Claudio Marchisio

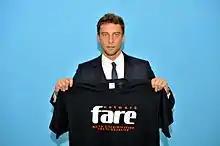
Marchisio holds up the FARE T-shirt and show his support for the FARE Action Weeks 2011.

Marchisio is known for his versatility and ability to play anywhere in midfield, as seen in various formations and positions he has been played in by his coaches. He has been used out wide in both a three- or four-man midfield, or as a defensive midfielder, but his preferred and most effective position is that of a central midfielder, where he is given the license to freely switch between defensive and attacking positions, instead of being limited to a single role. He is sometimes classified as an attacking central midfielder (known as a "mezz'ala" in Italian football), due to his penchant for scoring goals, rather than as a traditional deep-lying "creative" central midfielder (known as a "regista" in Italian football) in the mold of Andrea Pirlo. In the English language media he has been described as a "box-to-box midfielder" as he is neither a pure defensive nor an attacking midfielder, although he is able to play in both positions when necessary. A former forward, with an eye for goal, he has also been fielded in more advanced roles, as a deep-lying forward or attacking midfielder in a 3–5–1–1 formation. Regarded as a precocious talent in his youth since his emergence in Juventus's starting line-up, Marchisio's physical strength, pace, energy, positional sense and tactical awareness in his prime allowed him to excel in the centre in a box-to-box midfield role, and enabled him to establish himself as one of the top midfielders of his generation. However, he has been injury prone and his injury struggles eventually necessitated his switch from a box-to-box role which required more running into a deeper role.